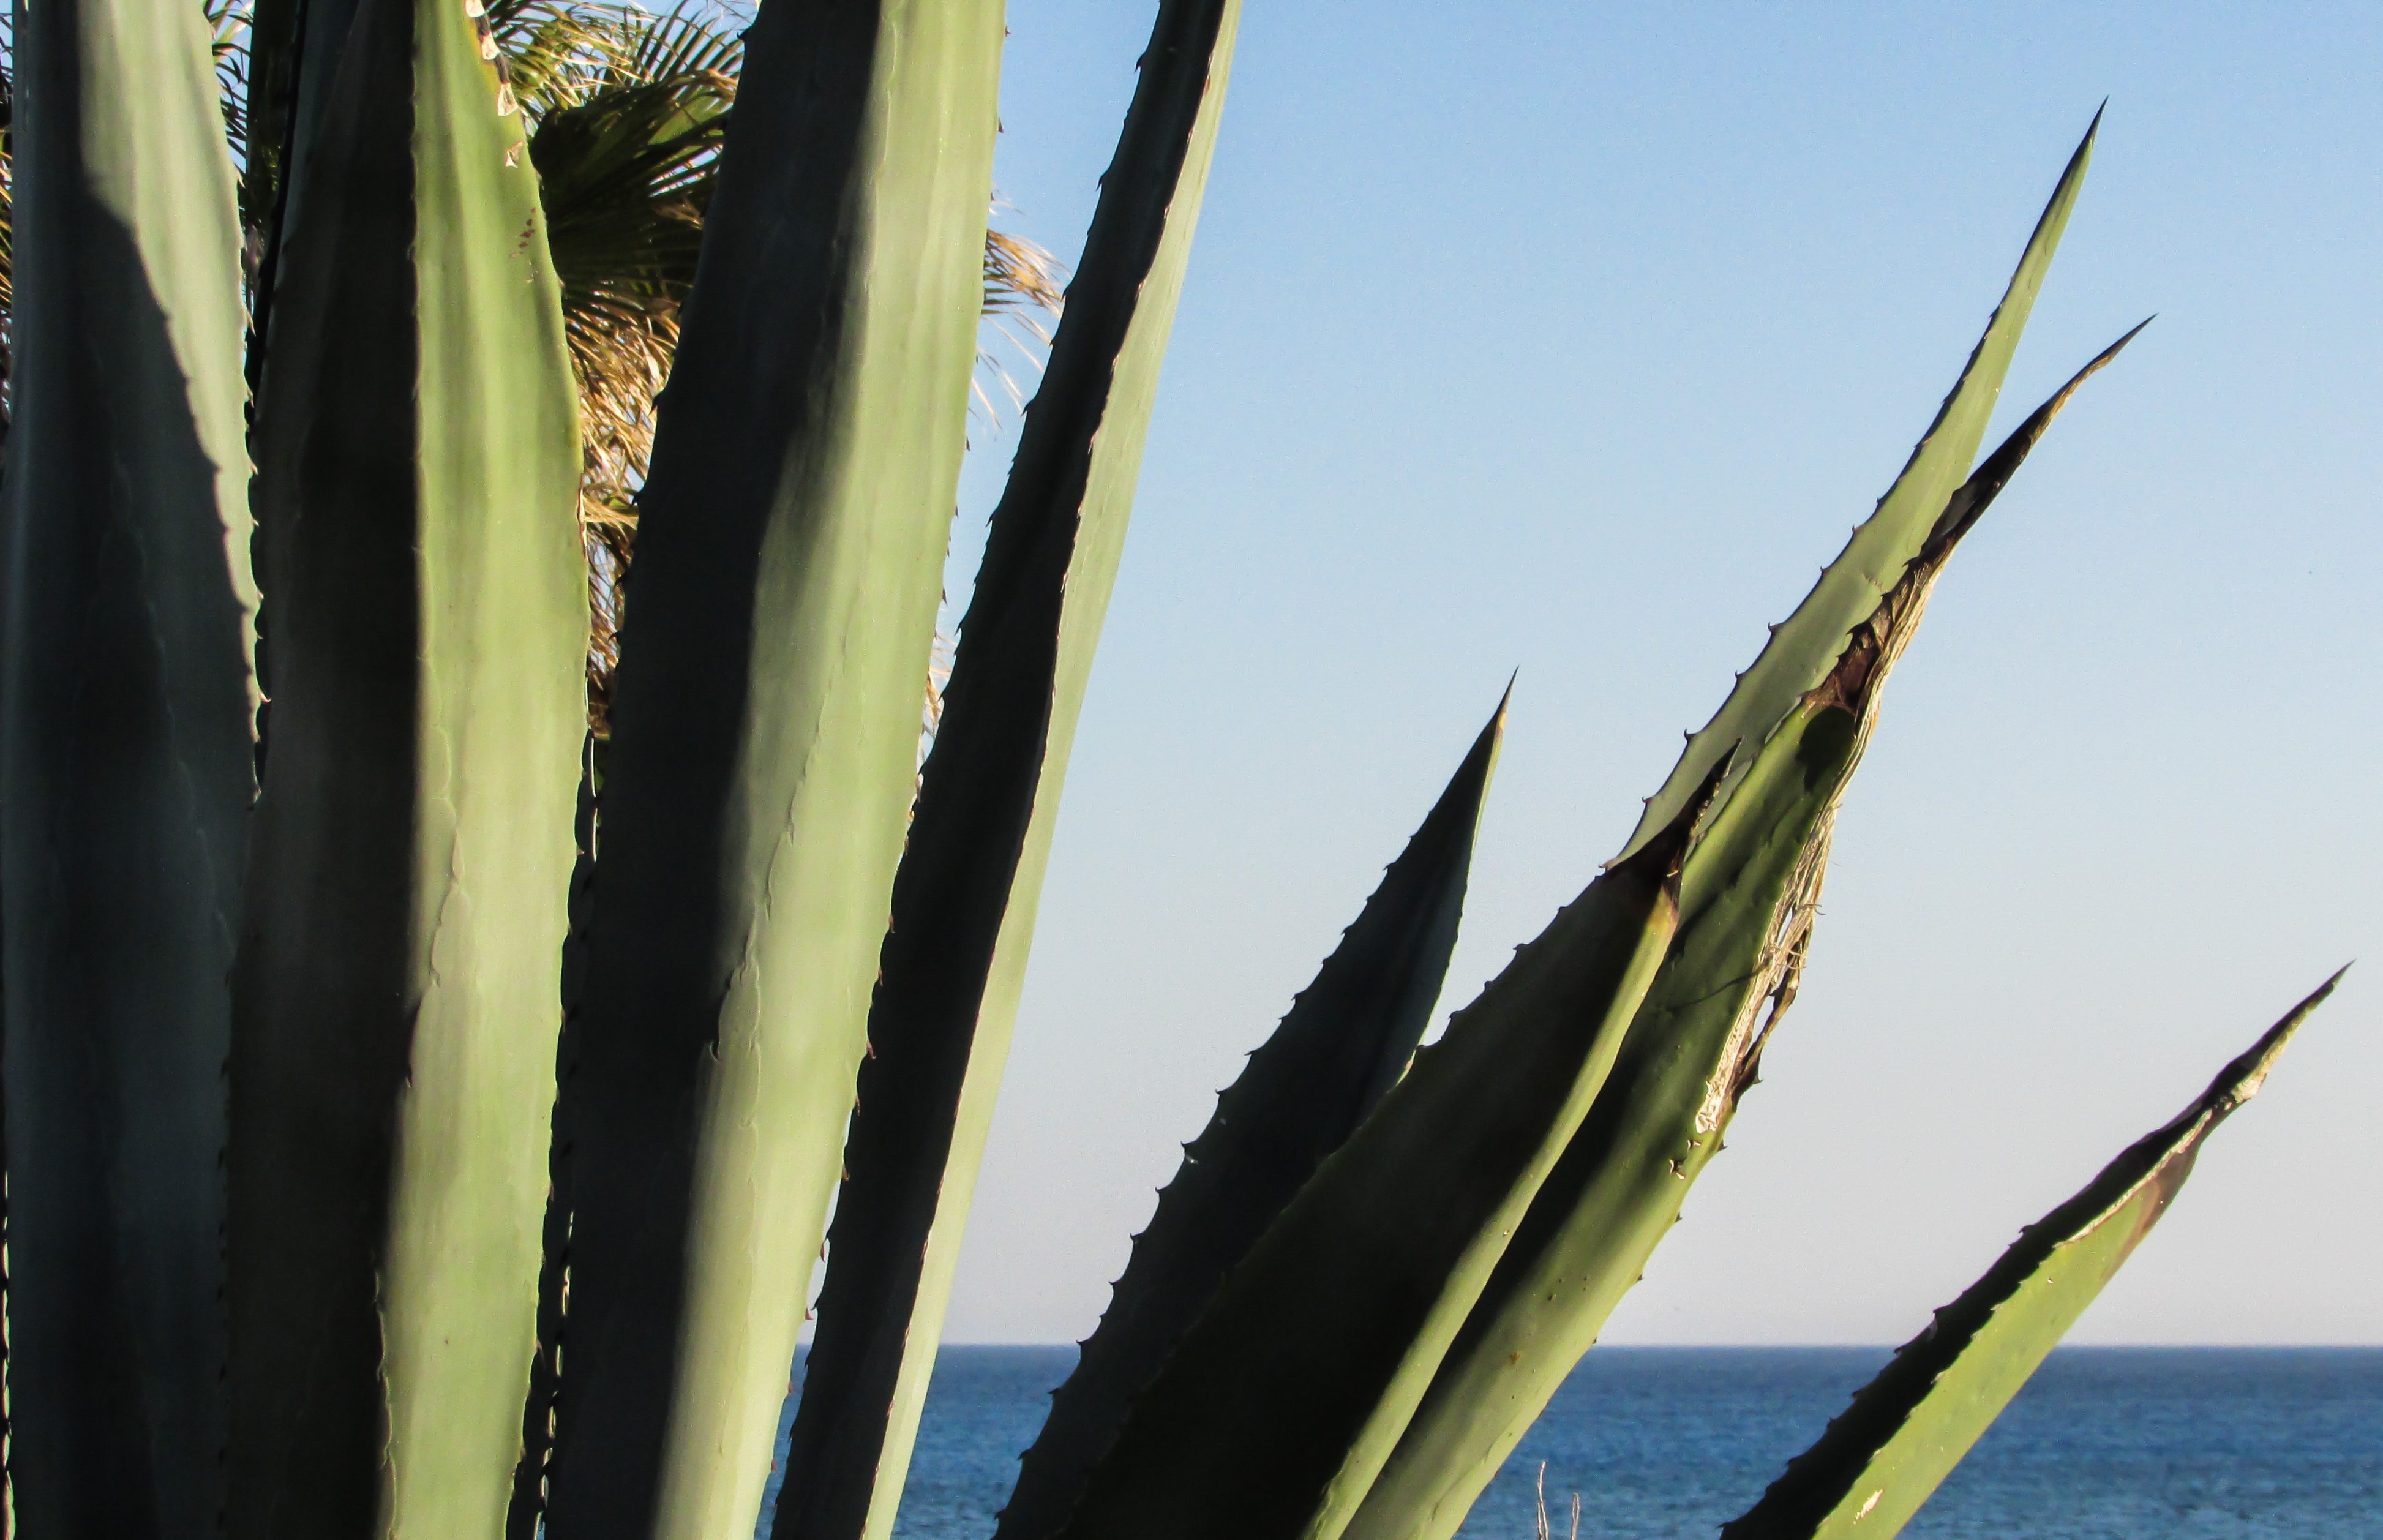
grass, cactus, plant, leaf, flower, green, botany, flora, agave, cavo greko, cyprus, flowering plant, aloe vera, grass family, plant stem, land plant, arecales